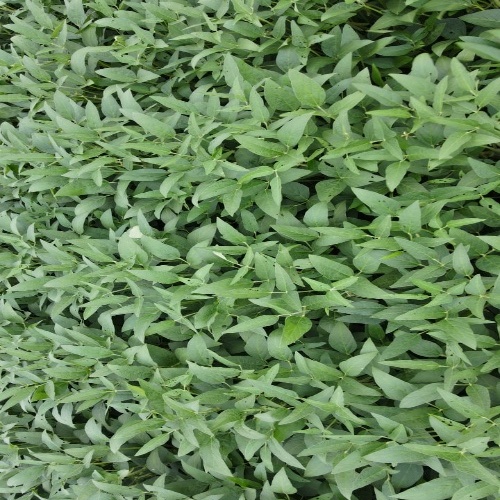
Label: Diabrotica_speciosa